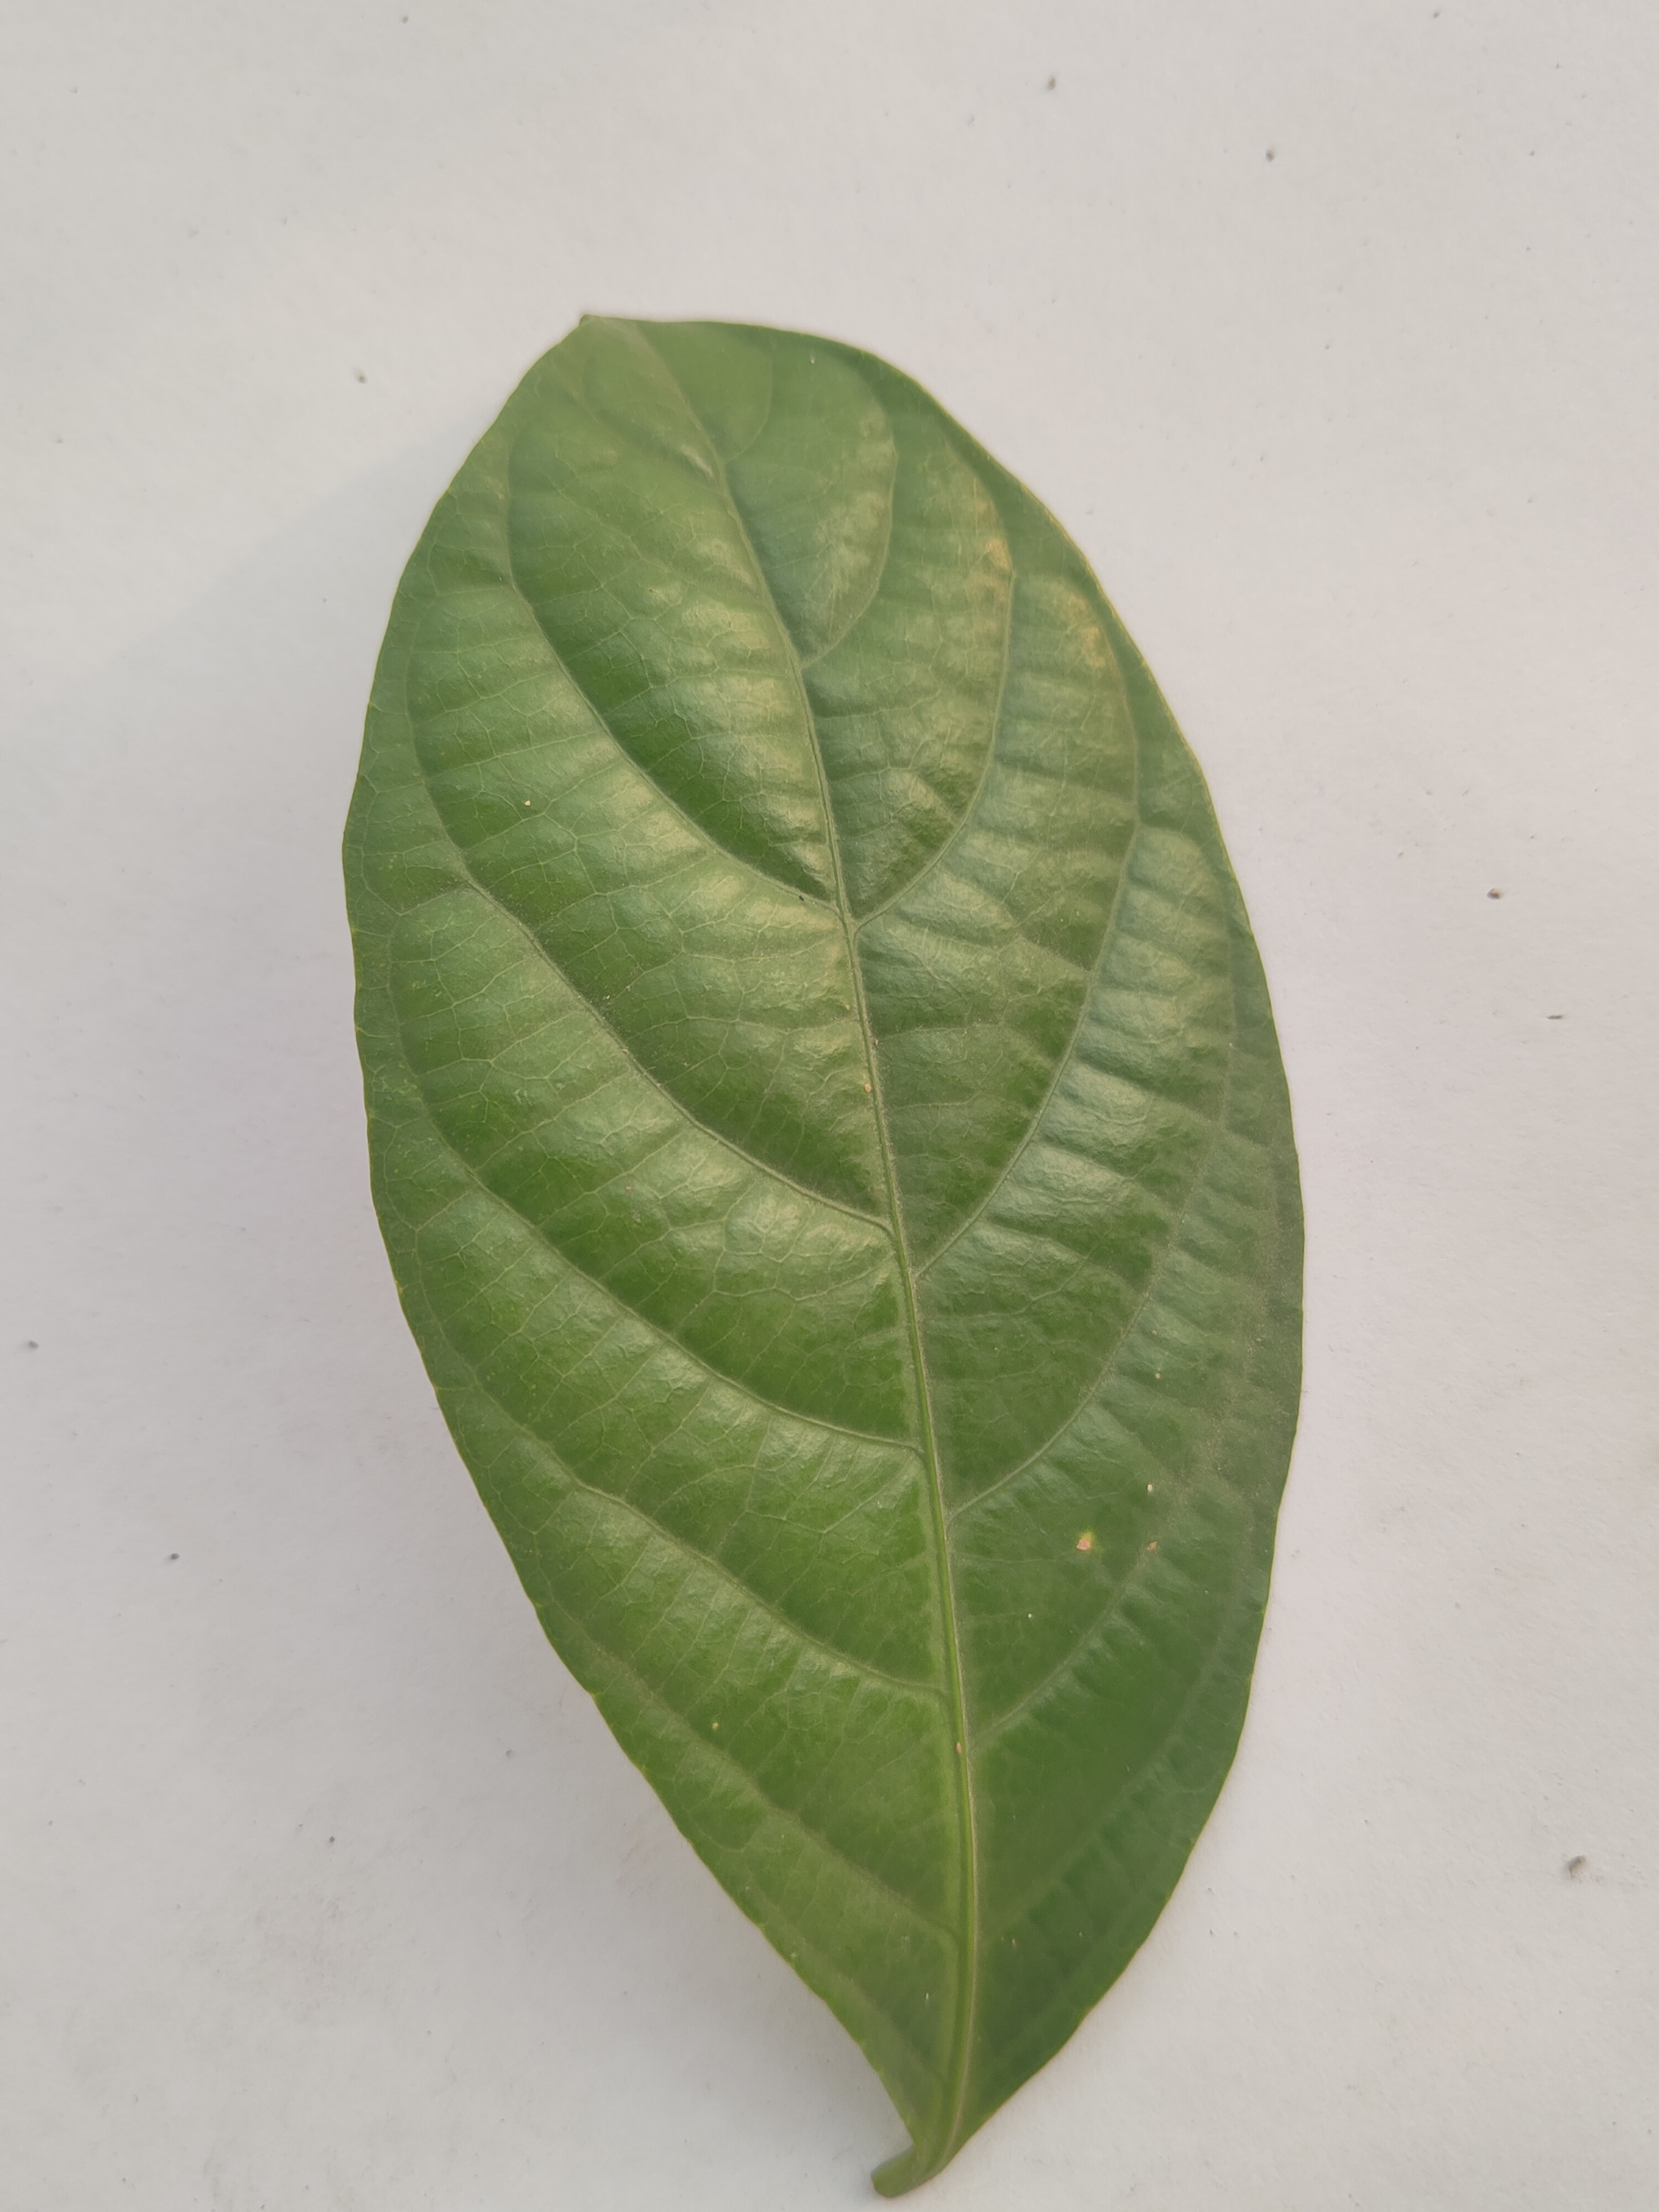
Leaf variety: Lotkon